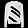
Label: Pullover